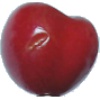
Label: Cherry 2